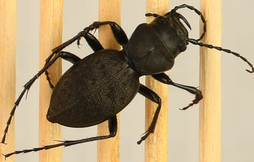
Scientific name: Omus dejeanii
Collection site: Abby Road NEON (ABBY), plot ABBY_028